Susan Gerbi

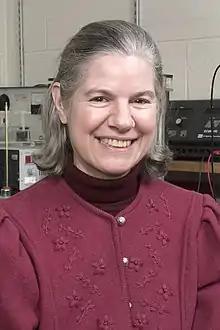
Alpert Medical School faculty photo, 2003

Susan Gerbi (born 1944) is the George Eggleston Professor of Biochemistry and a professor of biology at Brown University.